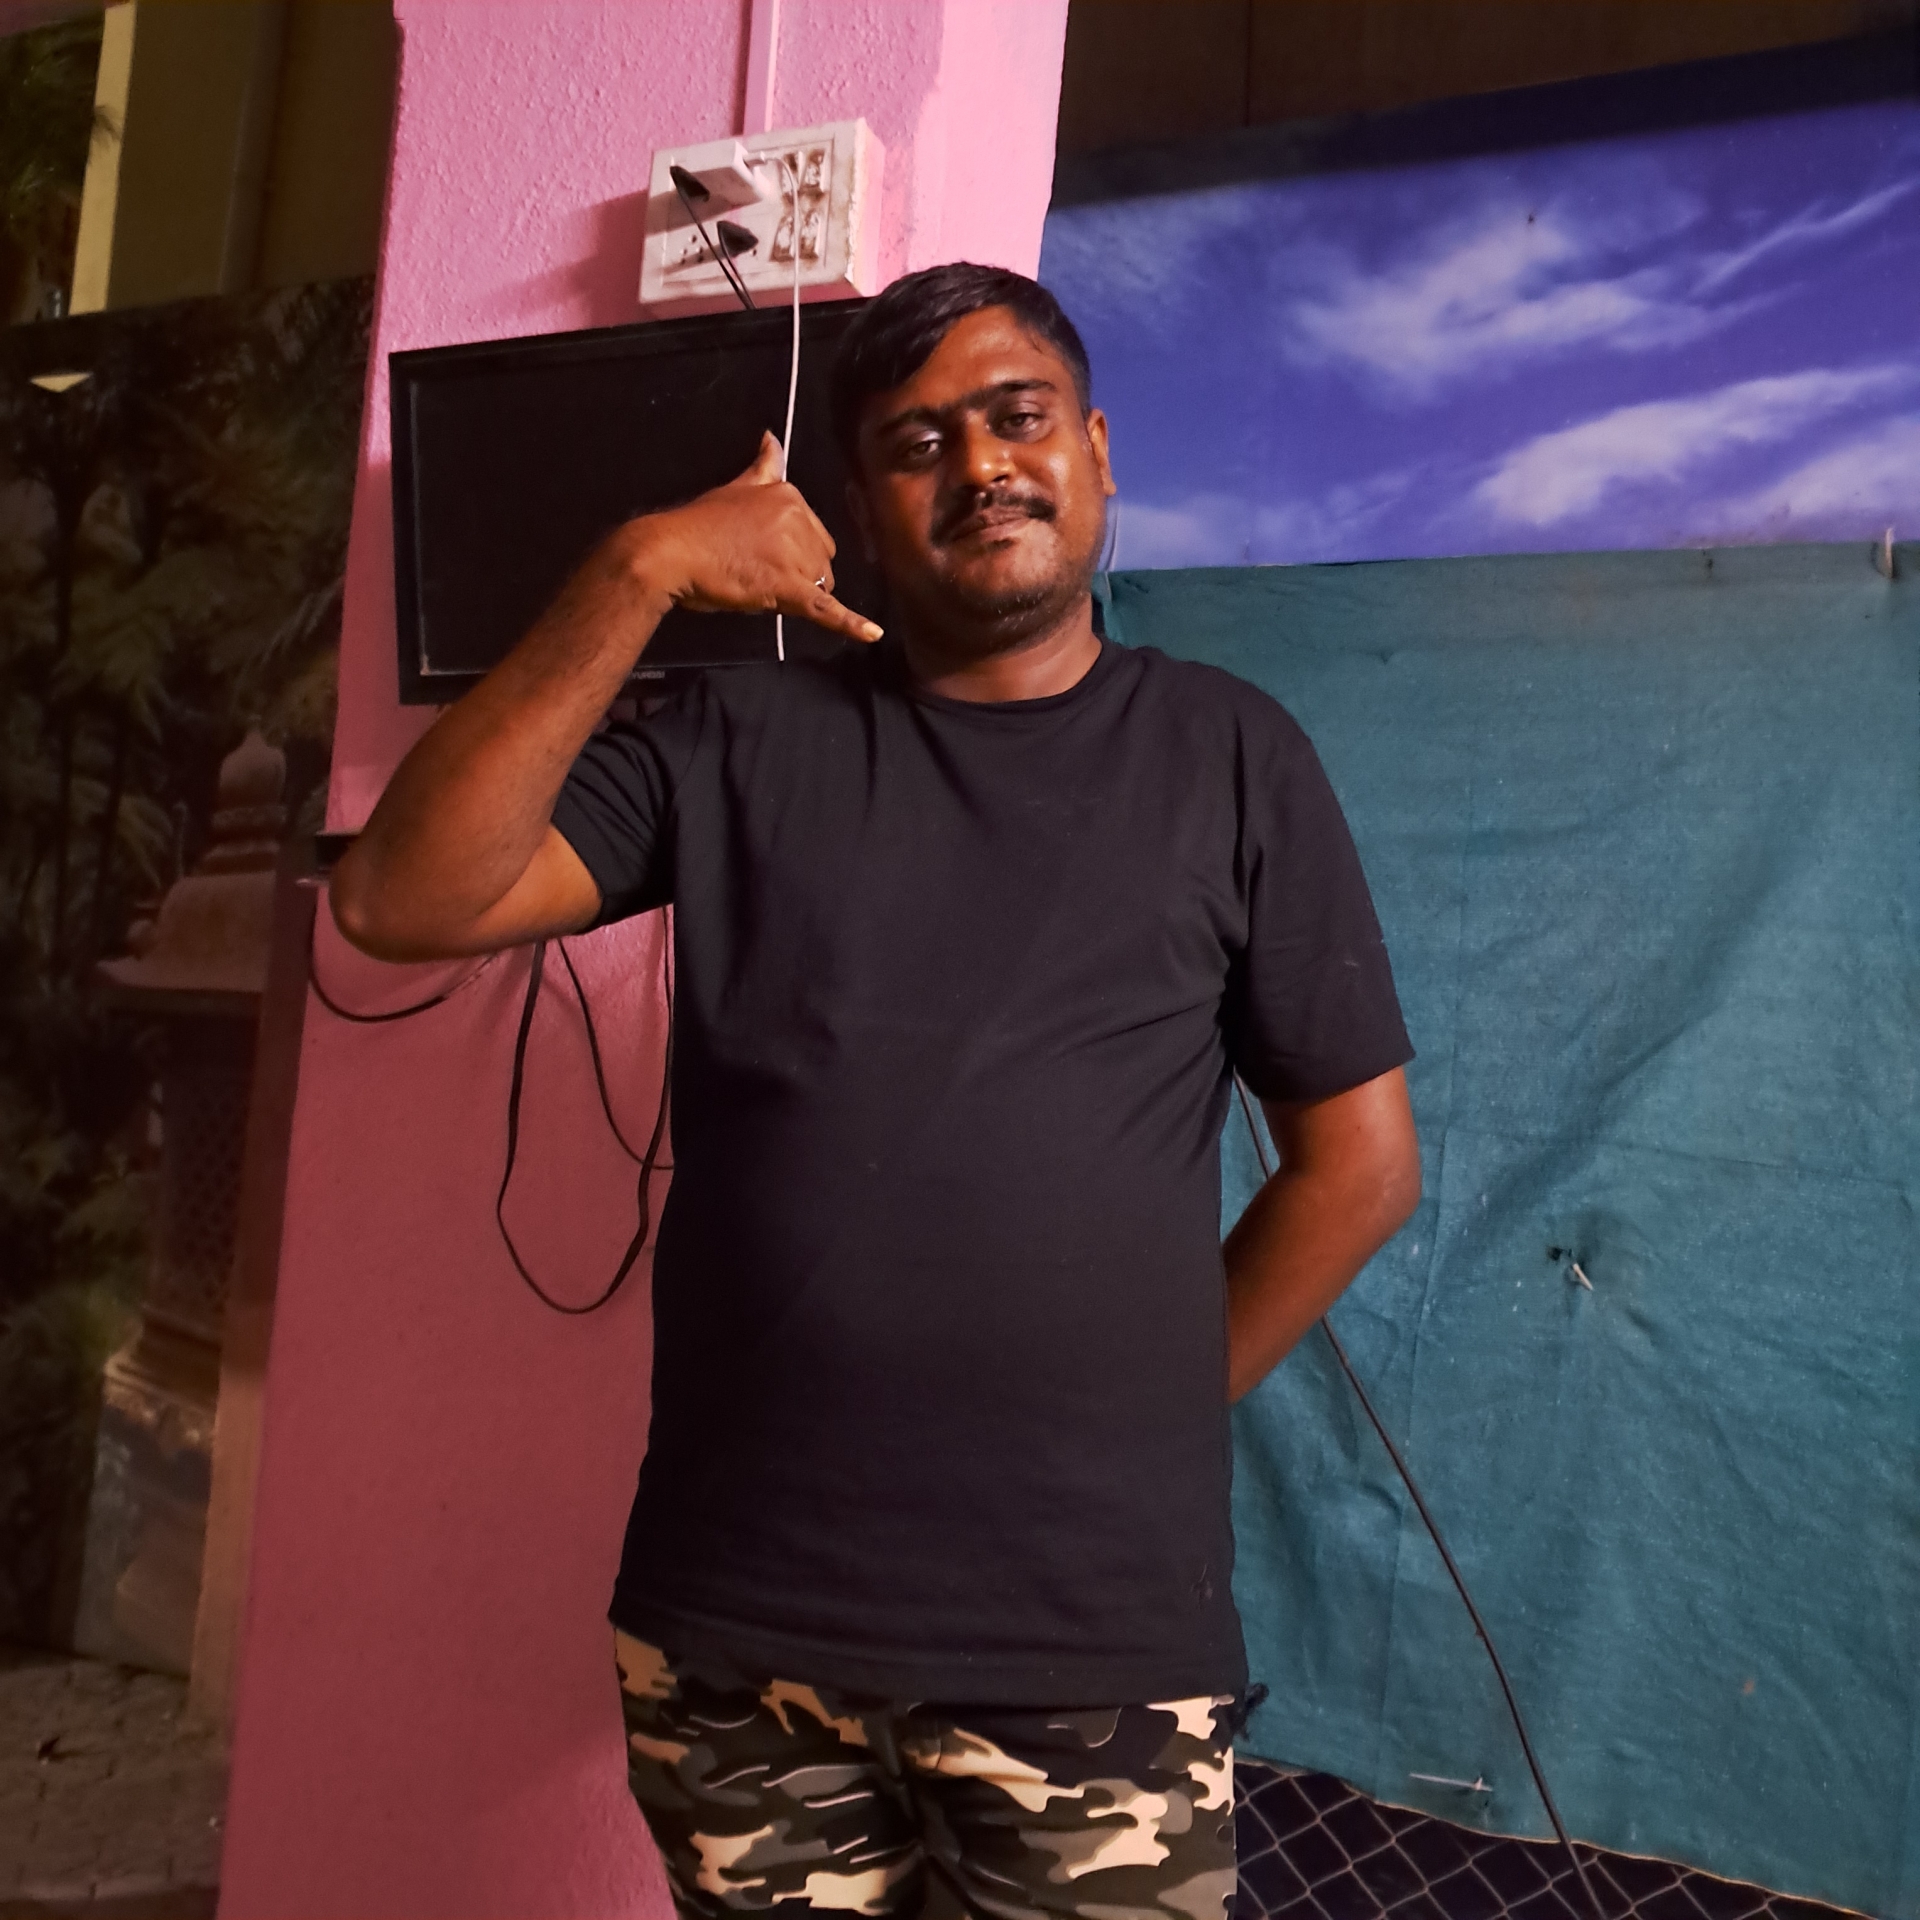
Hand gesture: call